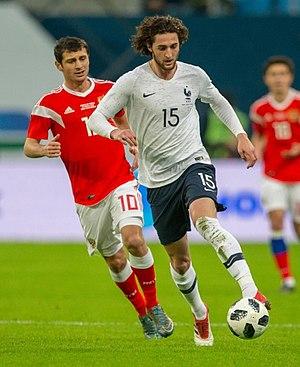
Adrien Rabiot, né le 3 avril 1995 à Saint-Maurice dans le Val-de-Marne, est un footballeur qui évolue au poste de milieu de terrain à la Juventus FC.